Mathematical sociology

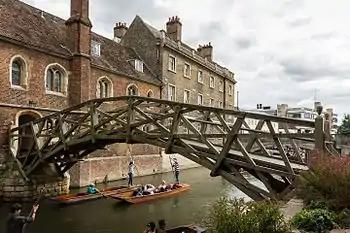
Mathematical Bridge, or officially Wooden Bridge, is an arch bridge in Cambridge, United Kingdom. The arrangement of timbers is a series of tangents that describe the arc of the bridge, with radial members to tie the tangents together and triangulate the structure, making it rigid and self-supporting.

Mathematical sociology is an interdisciplinary field of research concerned with the use of mathematics within sociological research.